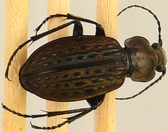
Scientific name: Carabus maeander maeander
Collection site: Chase Lake National Wildlife Refuge NEON (WOOD), plot WOOD_028